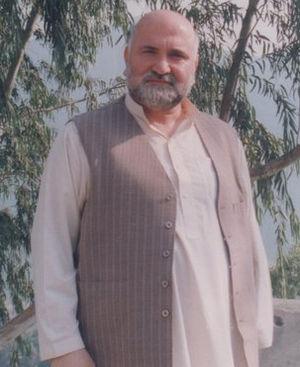
Abdul Haq est un commandant moujahidine afghan pachtoune qui combattit contre les soviets et les communistes afghans pendant la guerre d'Afghanistan. Il est exécuté par les talibans en octobre 2001 alors qu'il tente de créer une insurrection populaire contre ces derniers à la suite des attentats du 11 septembre.